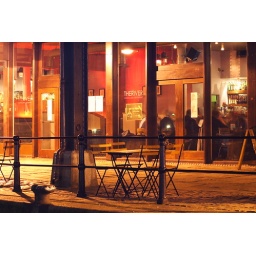
A table by the river